Konohanasakuya-hime

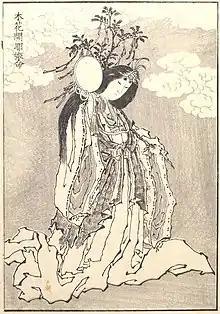
Konohanasakuya-hime, print by Hokusai, 1834

Konohanasakuya-hime is the goddess of Mount Fuji and all volcanoes in Japanese mythology; she is also the blossom-princess and symbol of delicate earthly life. She is often considered an avatar of Japanese life, especially since her symbol is the "sakura" (cherry blossom).